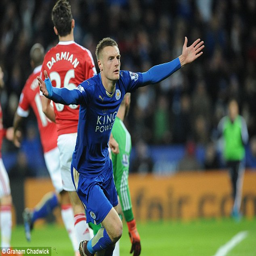
scored in a record successive games for football team